Randle Ranger Station-Work Center

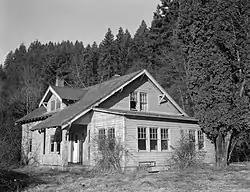
Ranger Residence, Building No. 1135

The nomination includes two main structures, an office and shop building. Additional buildings covered under the historic register are two warehouses, an open vehicle storage shelter, a barn, and a gas and oil storage house. Not all structures, such as employee residences on the grounds, are listed under the NRHP. All buildings covered under the NRHP are listed as being of wood-frame construction and with the exception of the barn, have roofs of textured metal. Several buildings were noted to be altered under the NRHP nomination.